COVID-19 hospitals in the United Kingdom

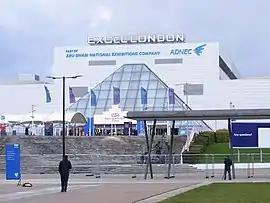
NHS Nightingale Hospital London during its refit on 30 March 2020

On 24 March 2020, the UK Secretary of State for Health and Social Care Matt Hancock, who was responsible for the NHS in England, announced that ExCeL London would be the first field hospital. It was planned to initially have 500 beds, with the capacity for 4,000–5,000 beds across its two wards if necessary later.